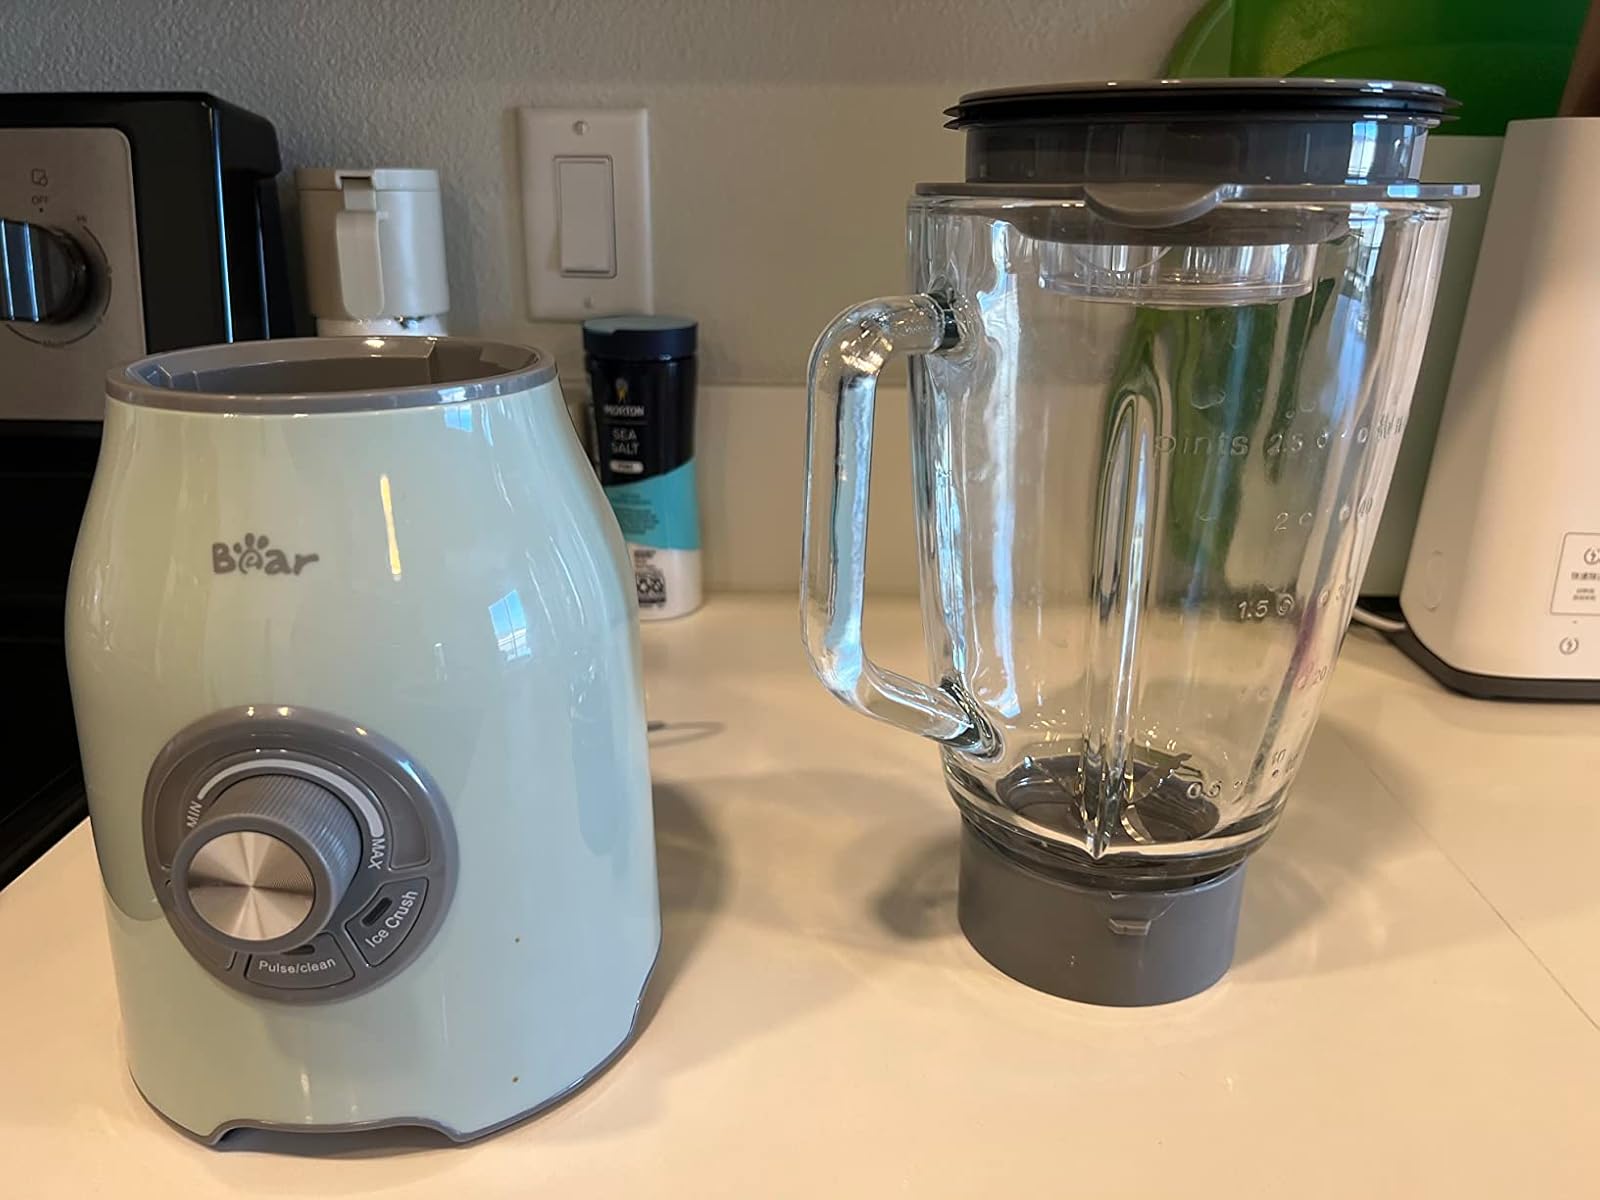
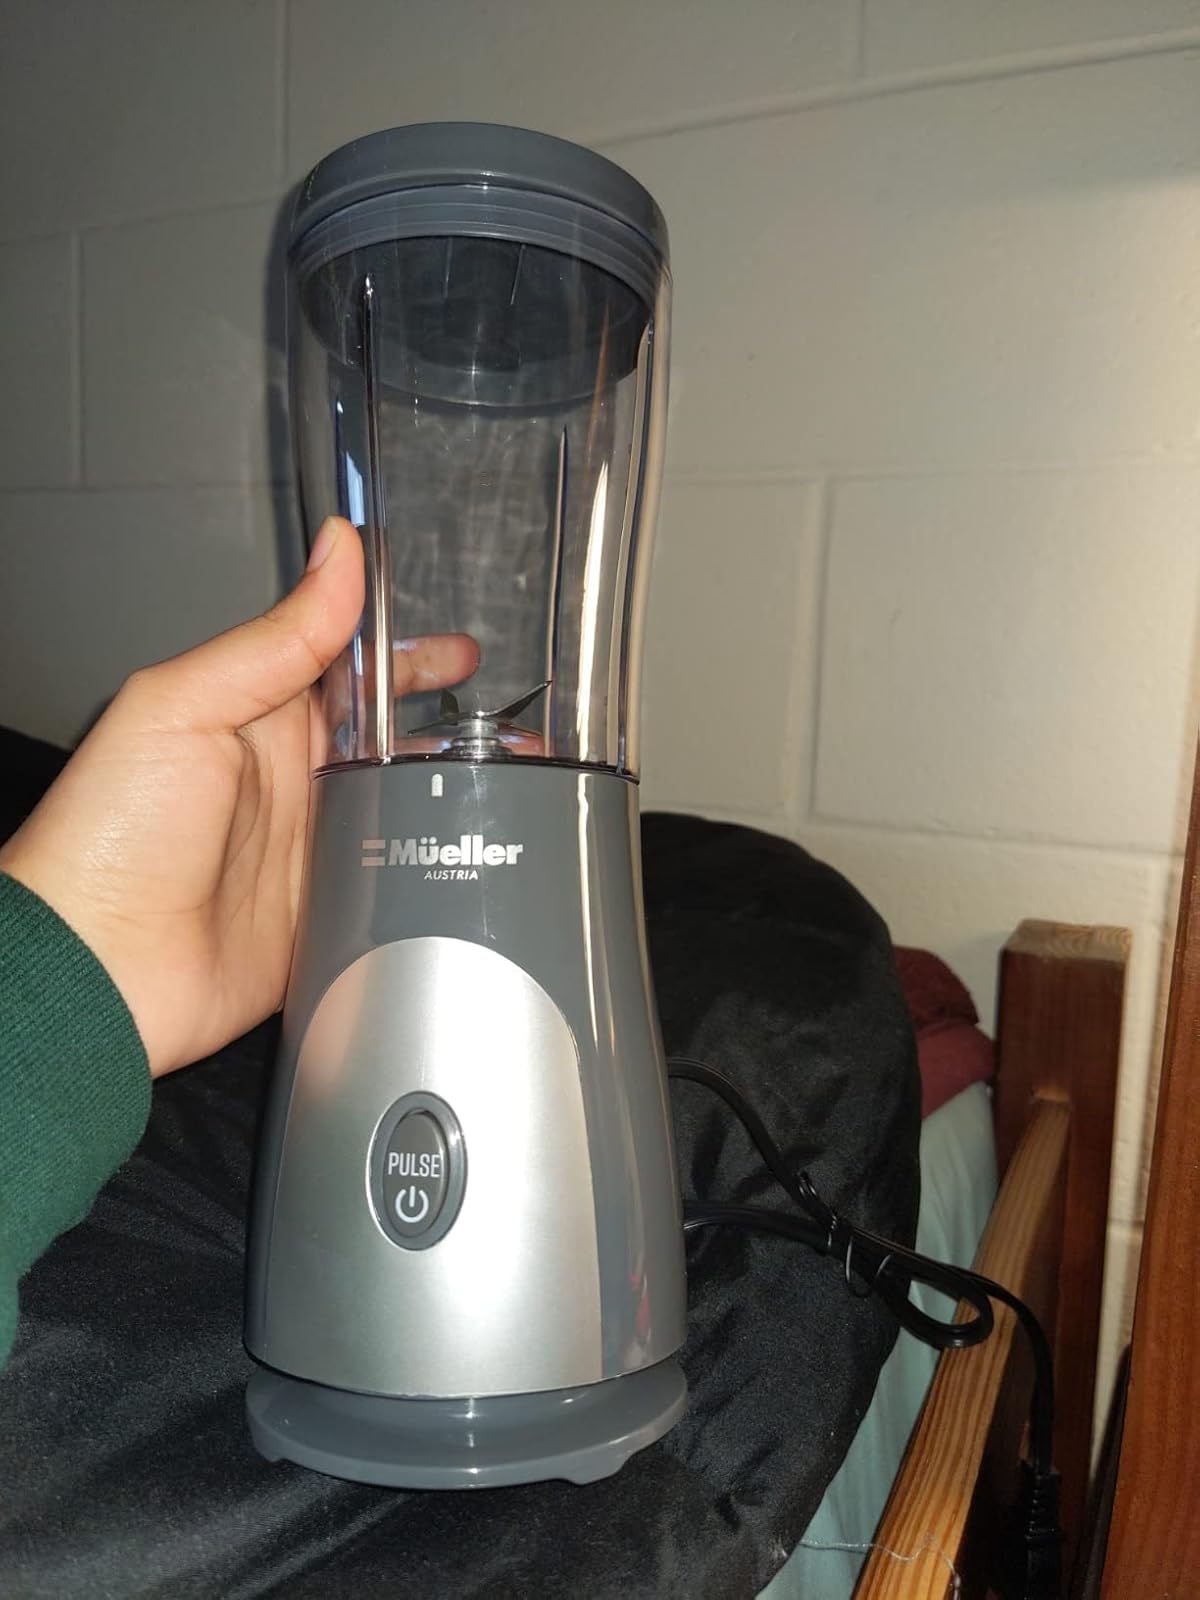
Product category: items_blender
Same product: no